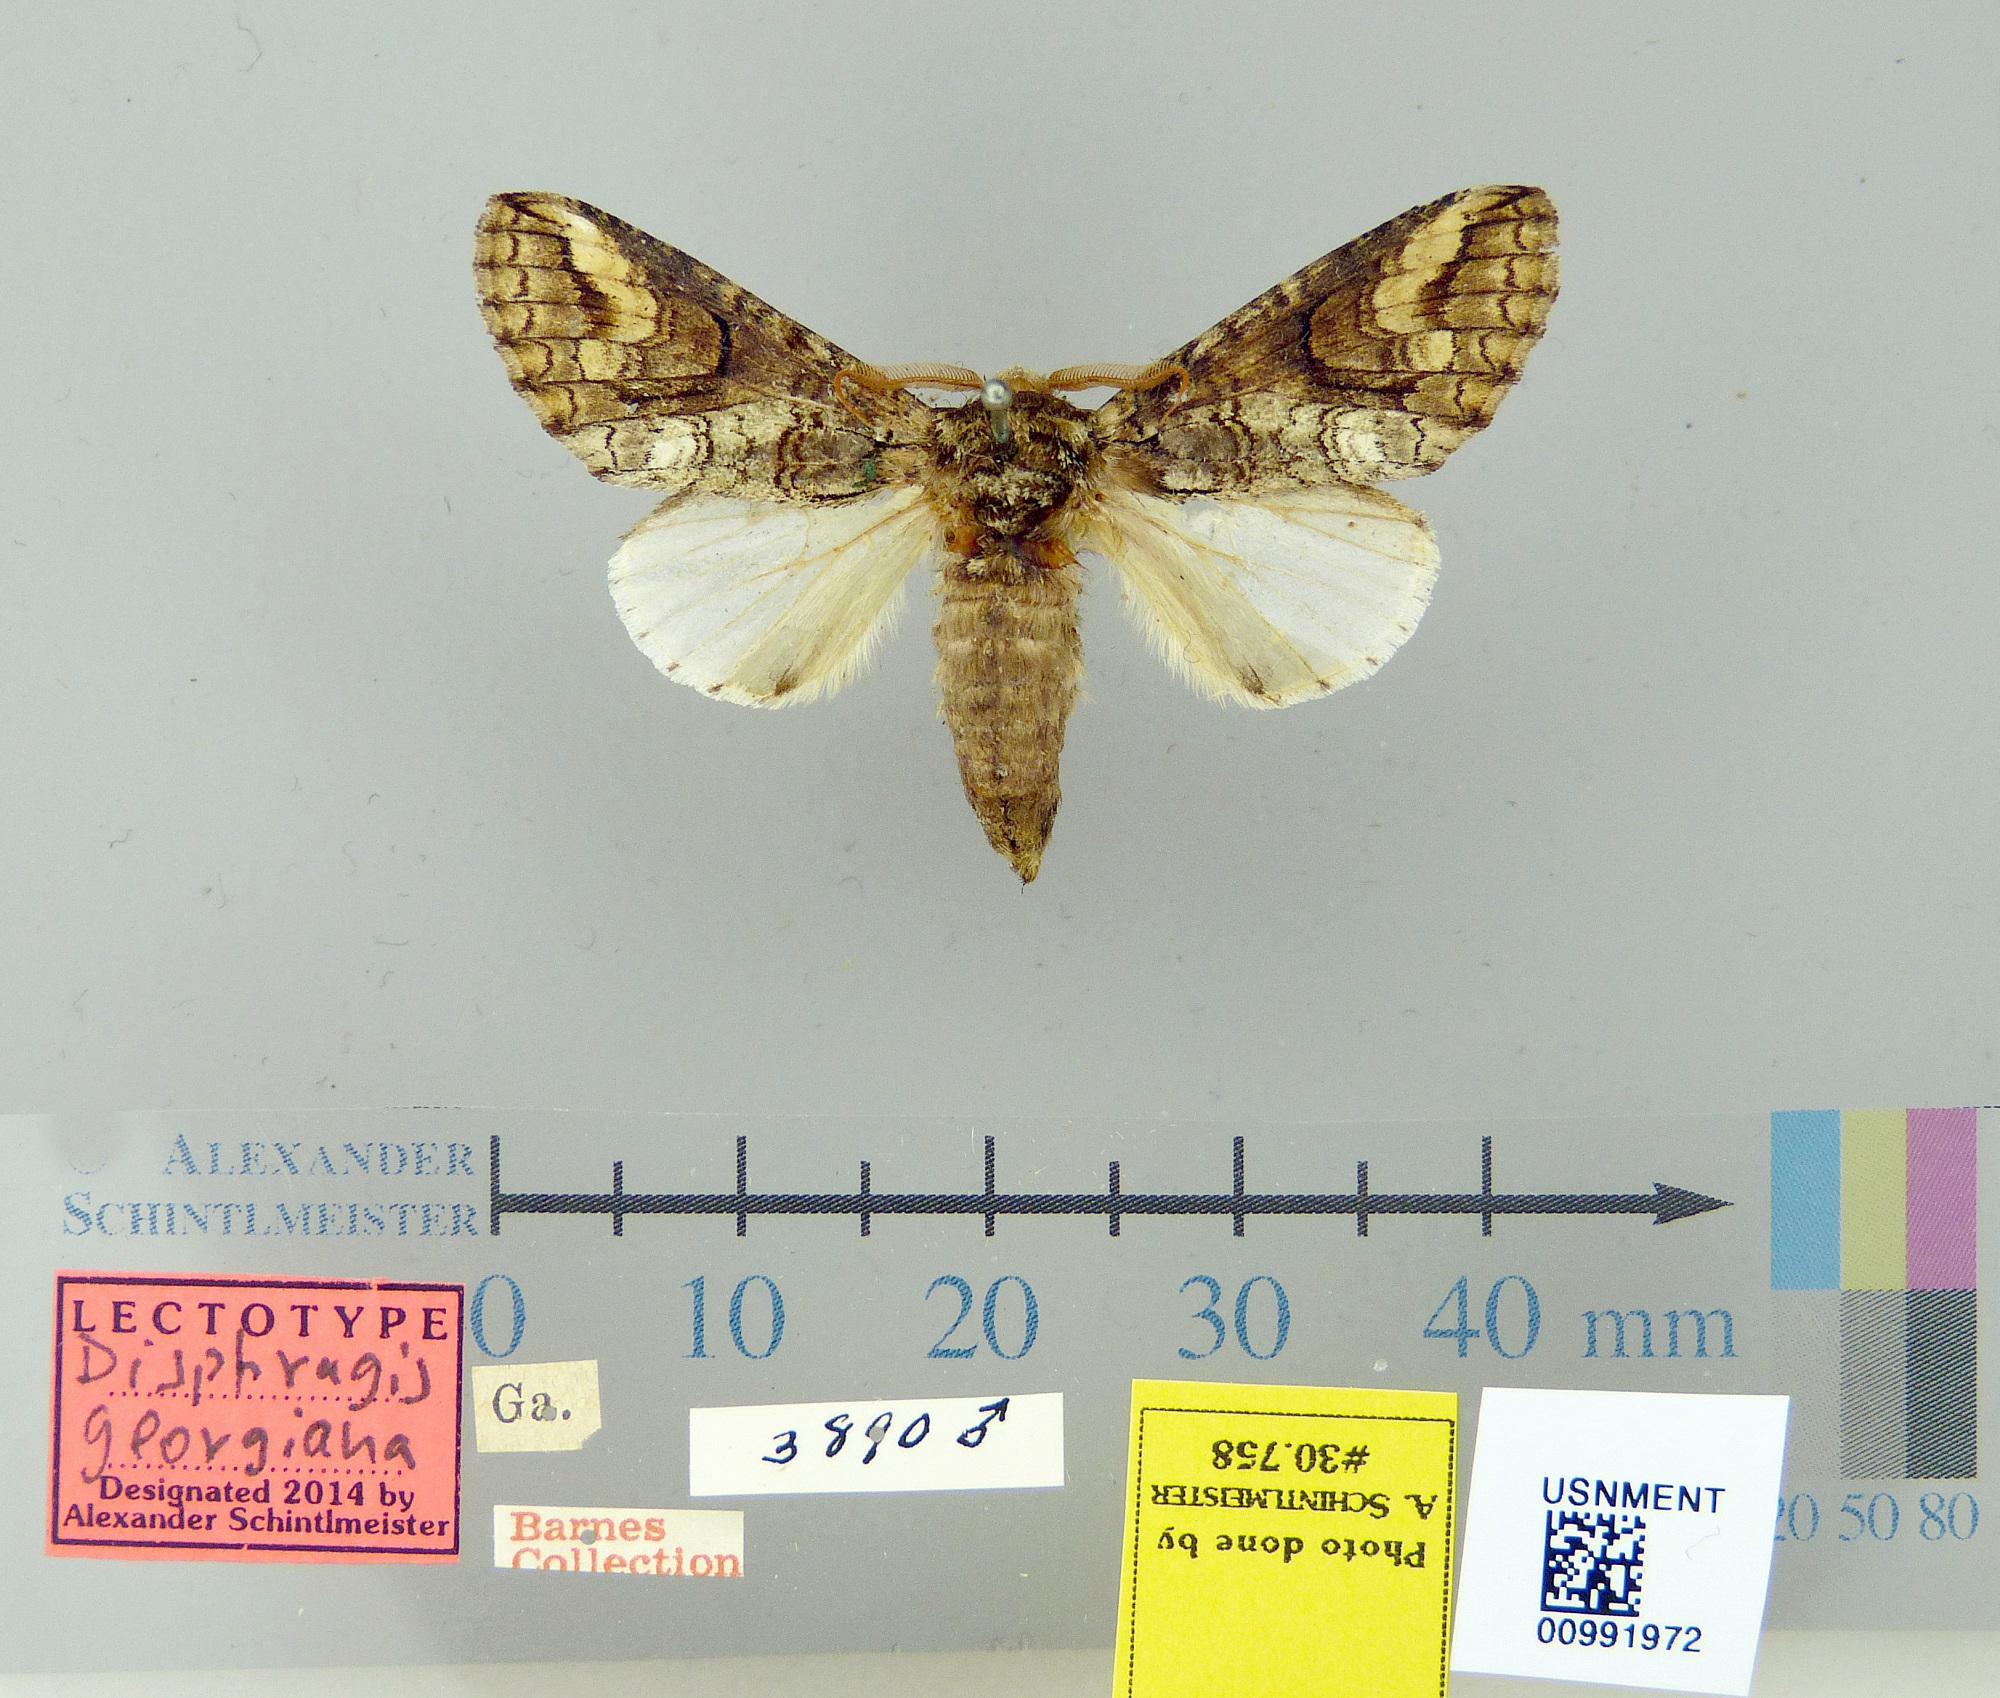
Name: Disphragis georgiana
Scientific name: Disphragis georgiana Dyar, 1921
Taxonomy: Animalia, Arthropoda, Insecta, Lepidoptera, Notodontidae
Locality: [Not Stated], Georgia, United States
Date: [Not Stated]